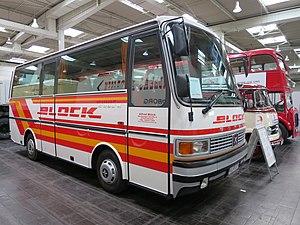
La Série 200 est une série de plusieurs autobus et autocars de la marque allemande Setra. Elle fut produite entre 1976 à 1995.